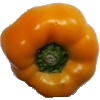
Label: Pepper Yellow 1